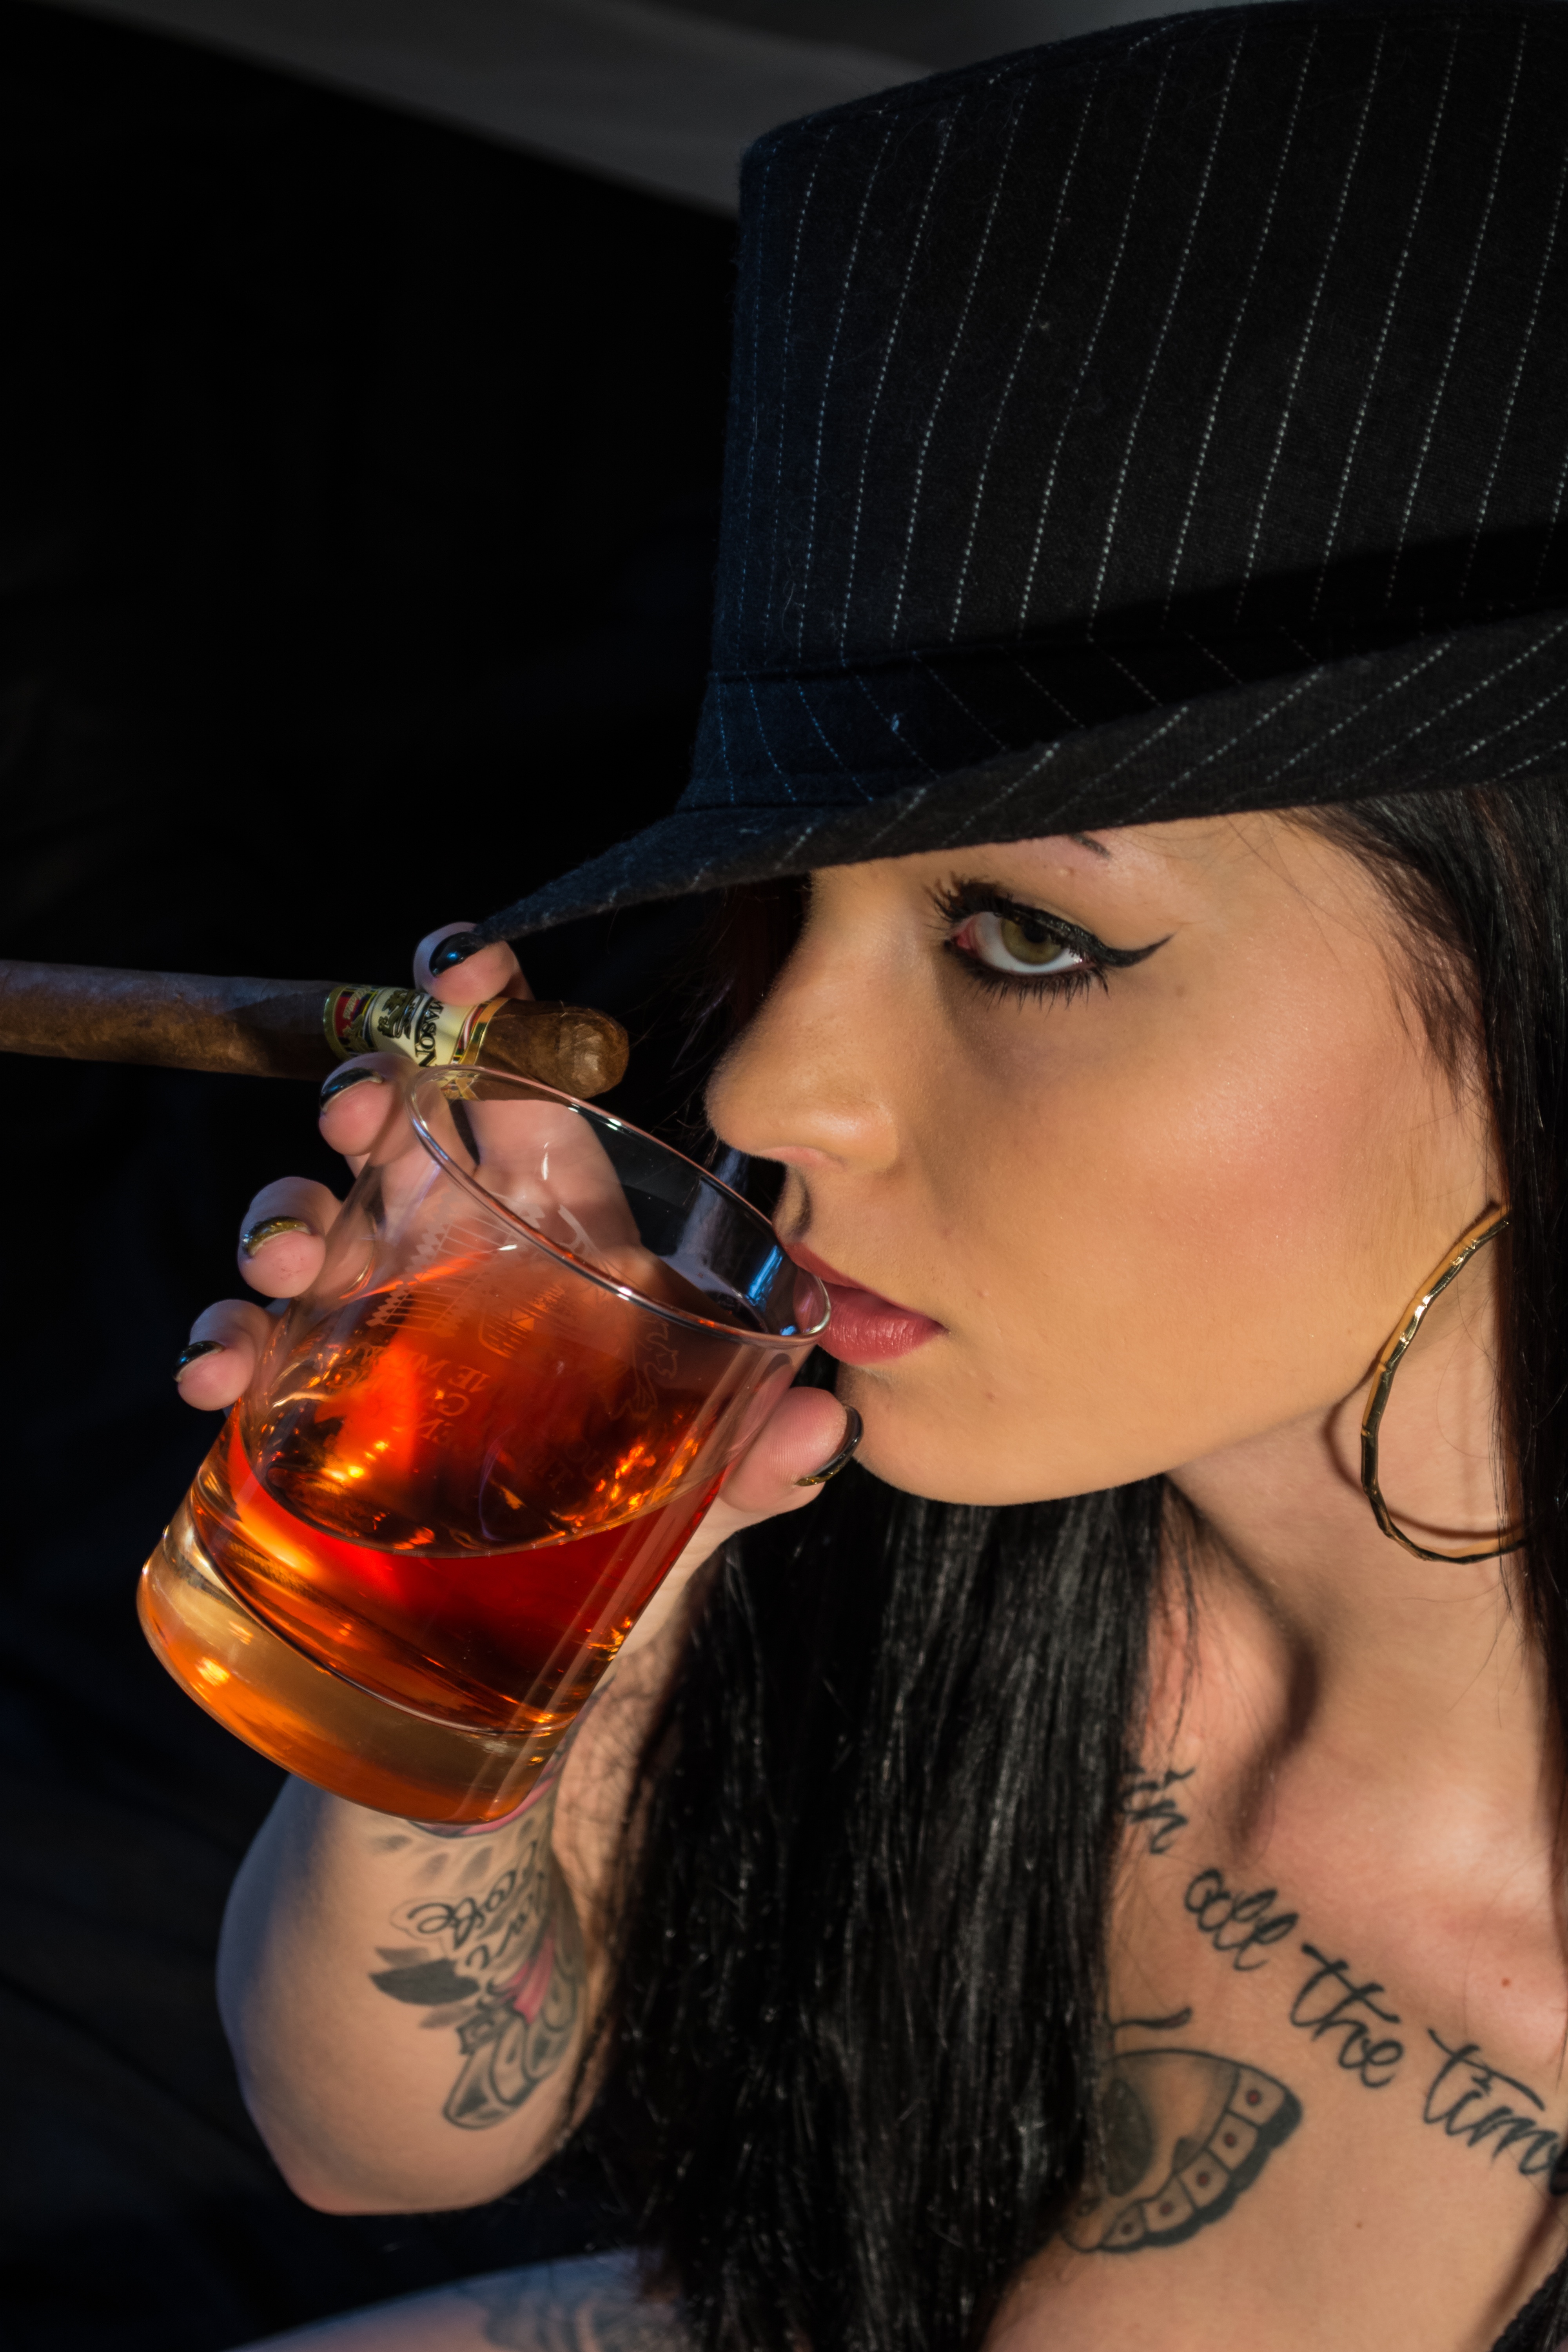
person, girl, woman, portrait, model, red, color, fashion, blue, clothing, black, lady, human body, eye, glasses, head, singing, photograph, skin, beauty, organ, photo shoot, sense, human action